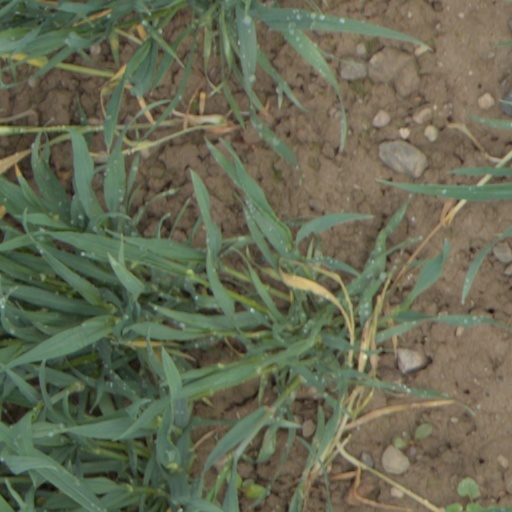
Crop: wheat